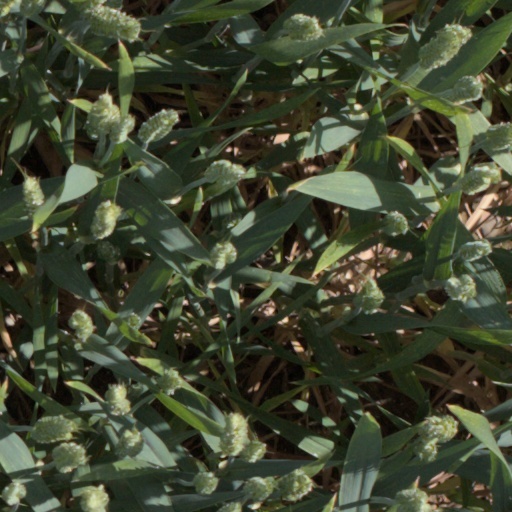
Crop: wheat